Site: brandenburg
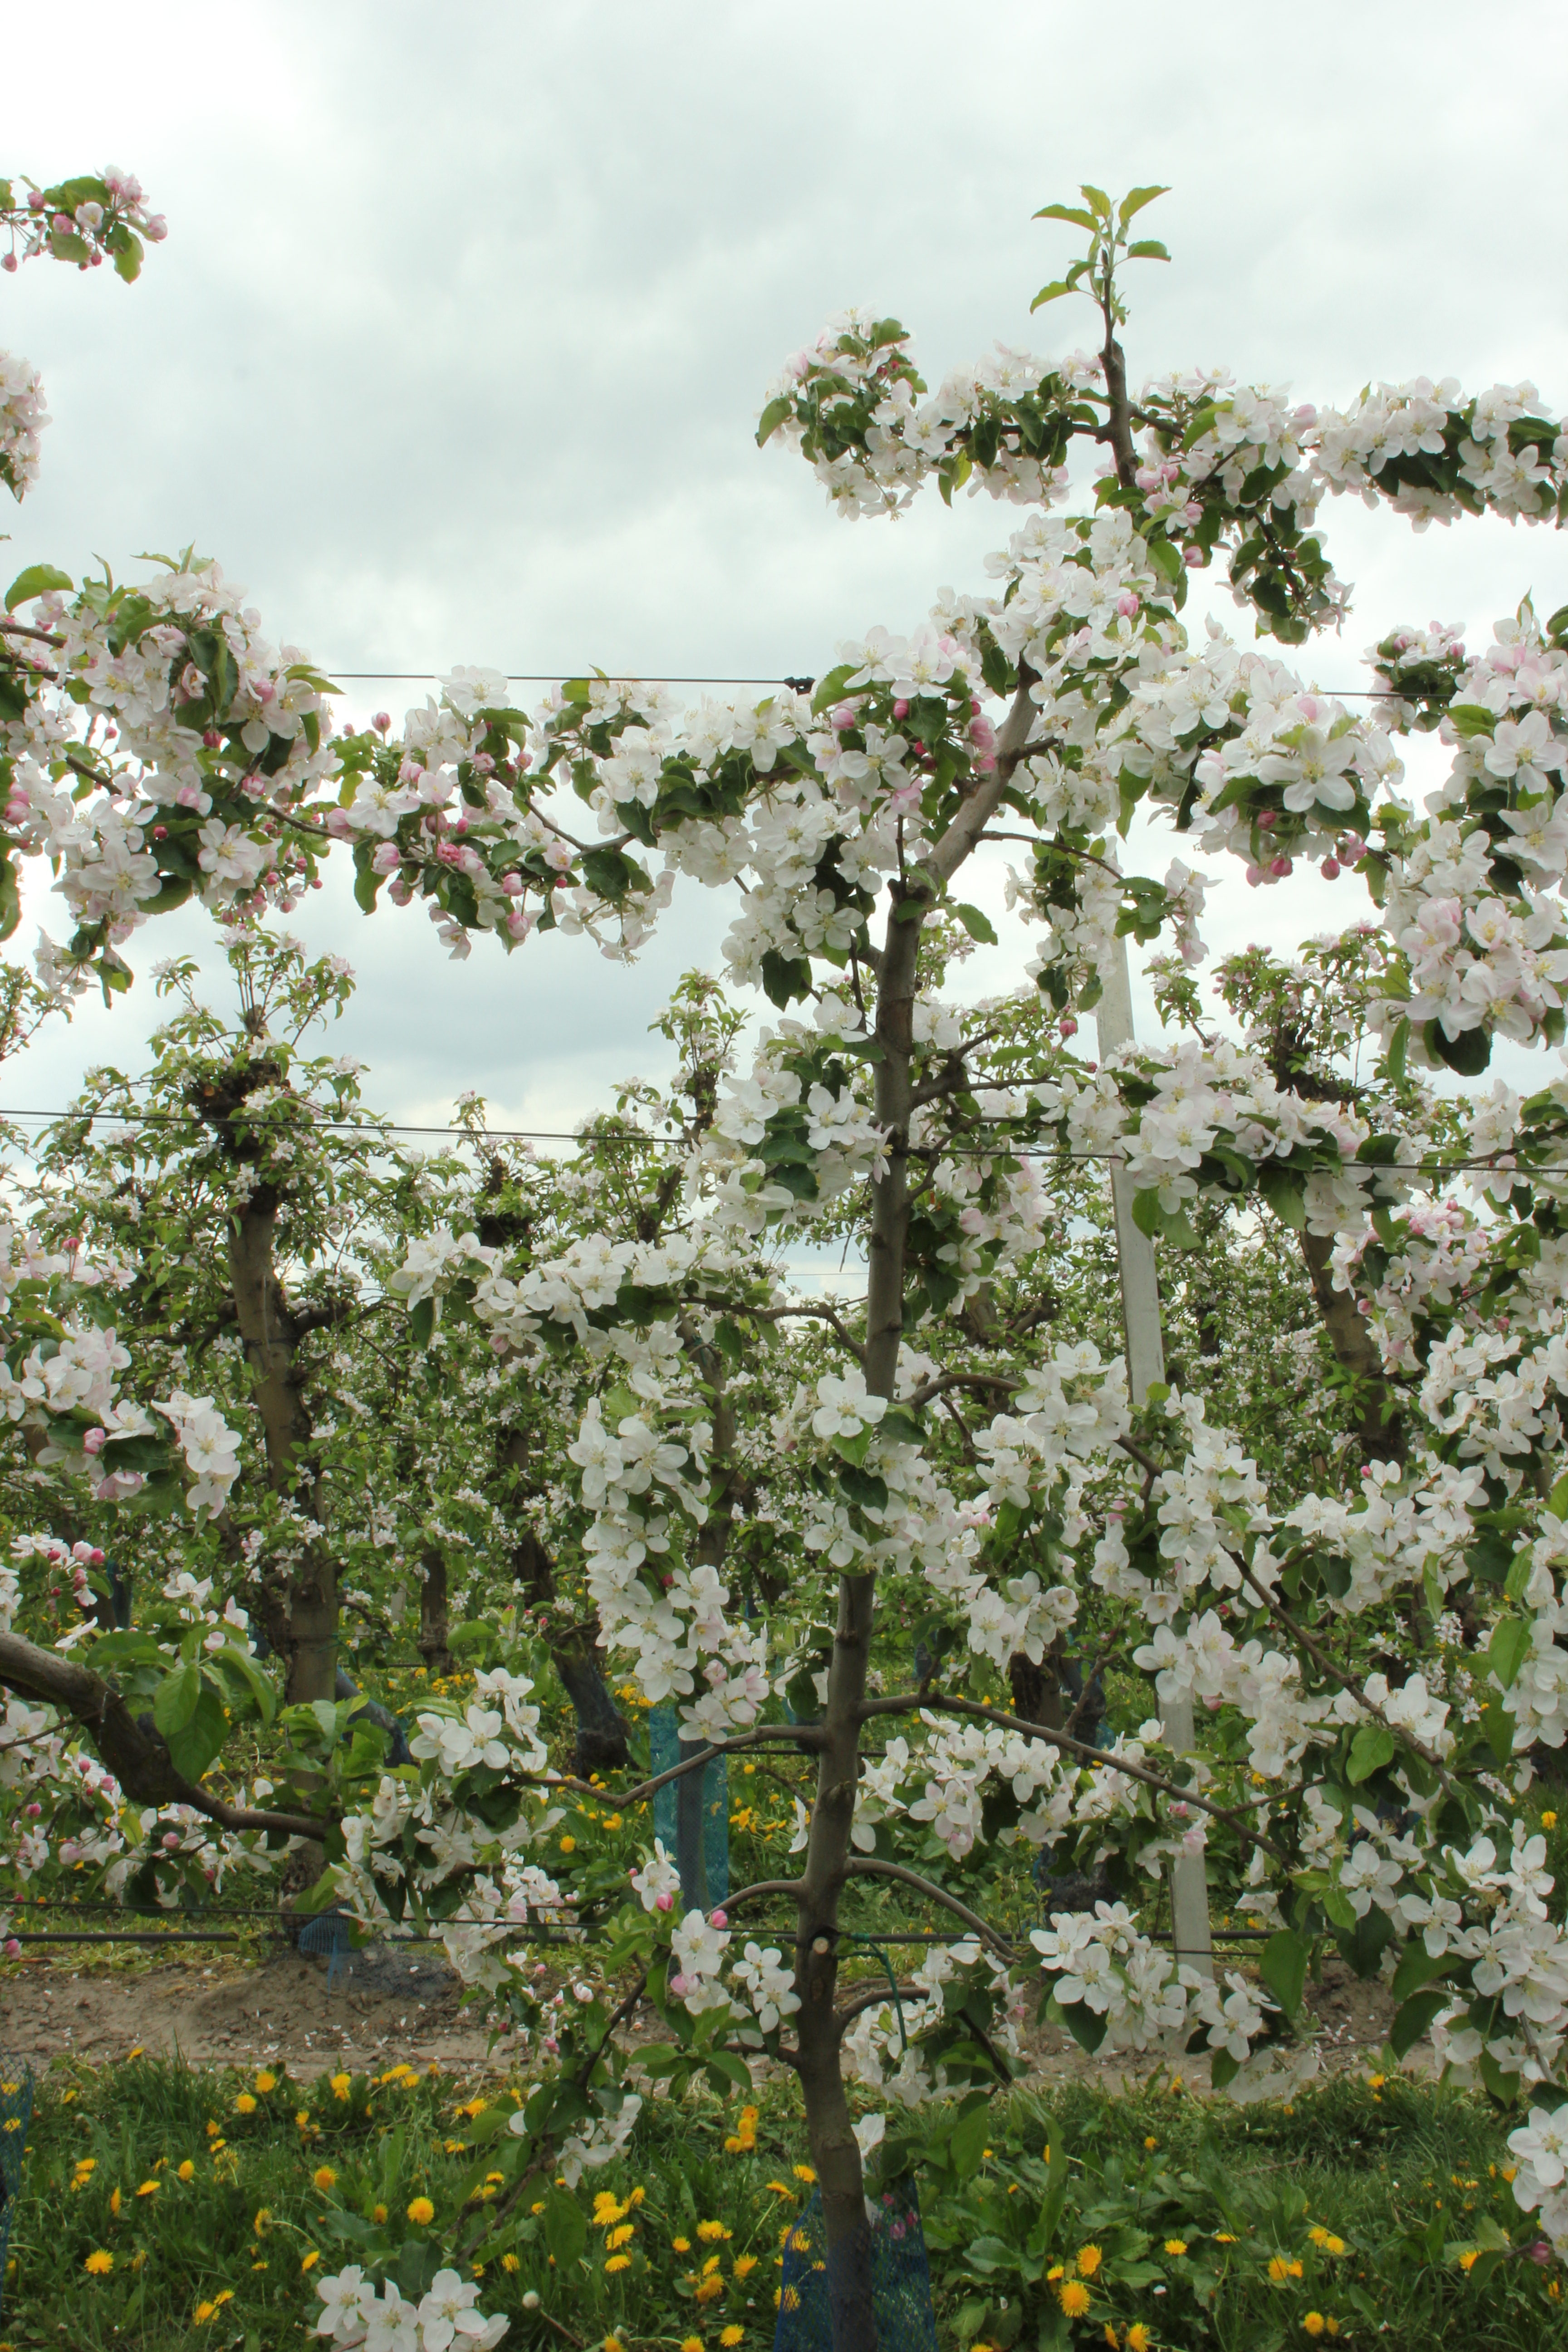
Growth stage (BBCH 65): Flowering